All's Faire in Love

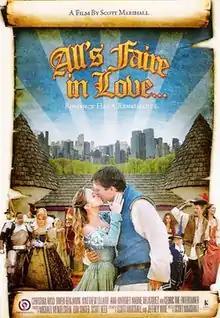
Promotional poster

All's Faire in Love is a 2009 American romantic comedy film directed by Scott Marshall and written by R. A. White and Jeffrey Ray Wine. The film stars Owen Benjamin as Will, a college student who is assigned to work at a renaissance fair by his professor (Cedric the Entertainer) after missing several classes, and Christina Ricci as Kate, an investment banker who leaves her job to work at the fair.